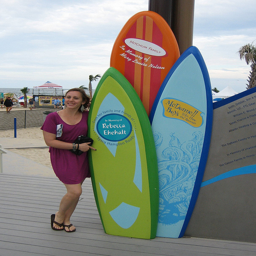
A woman standing next to three surfboards in sandals.
A woman posing by surfboard signs on a boardwalk
A woman standing next to three surfboard signs.
A WOMAN IS STANDING NEAR A SURF BOARD
A  young woman holding three surfboards on a pavement